Farid Behzadi Karimi

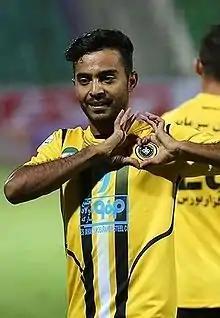

Farid Behzadi Karimi (born 14 May 1989 in Shahreza, Esfahan, Iran) is an Iranian footballer who plays for Naft Masjed Soleyman in the Persian Gulf Pro League. He usually plays as a striker. He is an ethnic Qashqayi.